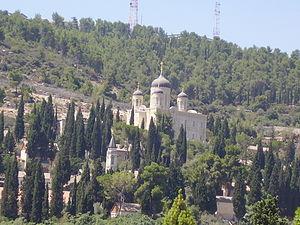
Ein Kerem est un ancien village du district de Jérusalem. C'est aujourd'hui un village d'artisans et un village résidentiel dans les limites municipales de Jérusalem, en Israël. Ein Kerem signifie la source de la vigne. Sa population était de deux mille habitants en 2010. Considéré comme le lieu de la Visitation de la Vierge Marie, l'endroit attire trois millions de visiteurs et de pèlerins.